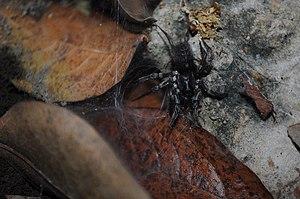
Ischnothele caudata est une espèce d'araignées mygalomorphes de la famille des Ischnothelidae.